Joseph Priestley House

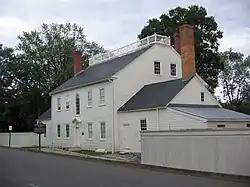
Priestley Avenue side of the Joseph Priestley House in 2007

The Joseph Priestley House was the American home of eighteenth-century British theologian, Dissenting clergyman, natural philosopher (and co-discoverer of oxygen), educator, and political theorist Joseph Priestley (1733–1804) from 1798 until his death. Located in Northumberland, Pennsylvania, the house, which was designed by Priestley's wife Mary, is Georgian with Federalist accents. The Pennsylvania Historical and Museum Commission (PHMC) operated it as a museum dedicated to Joseph Priestley from 1970 to August 2009, when it closed due to low visitation and budget cuts. The house reopened in October 2009, still owned by the PHMC but operated by the Friends of Joseph Priestley House (FJPH).